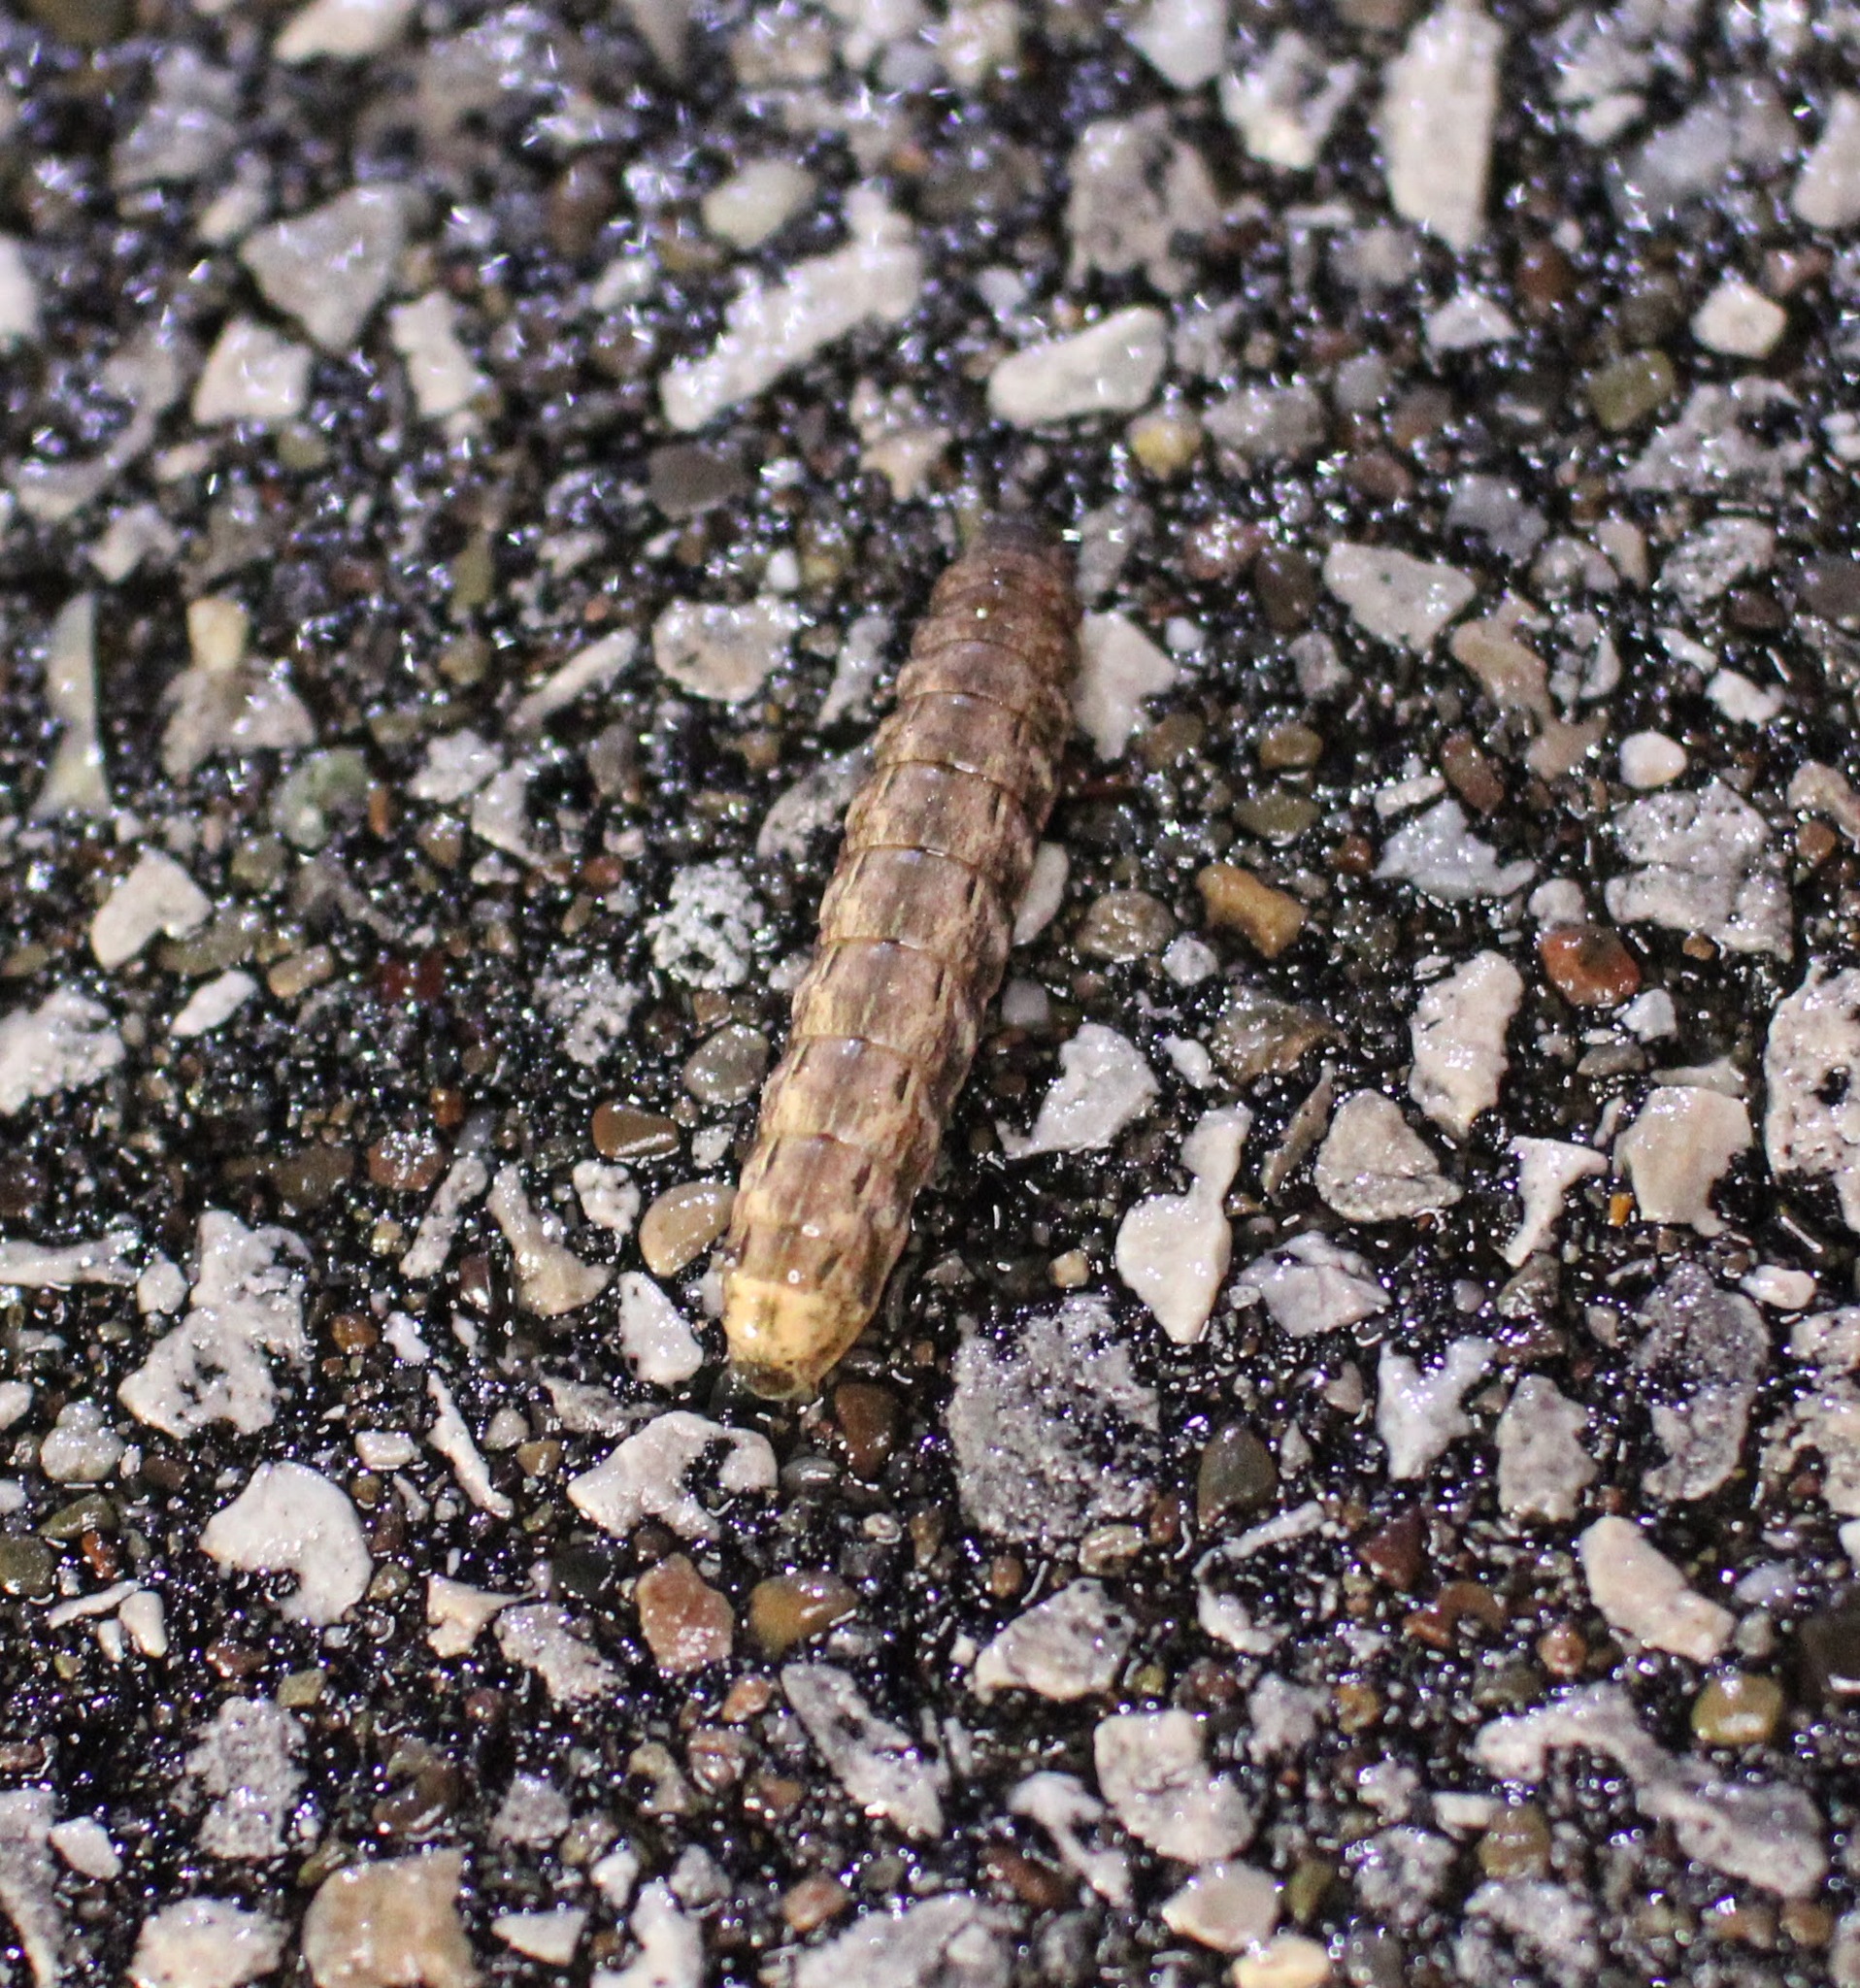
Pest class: cutworms